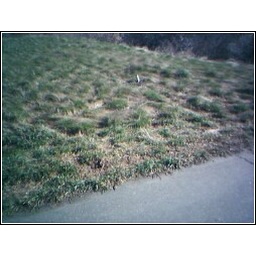
Picture of a prarie dog that I took with my camera phone while jogging along the river in Saskatoon.